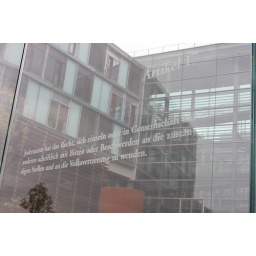
Article 17 etched to glass beside a building close to the Reichstag